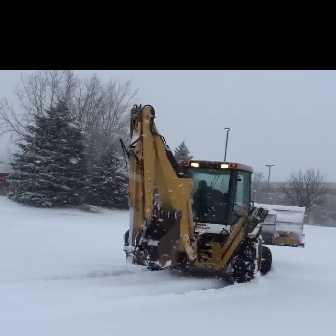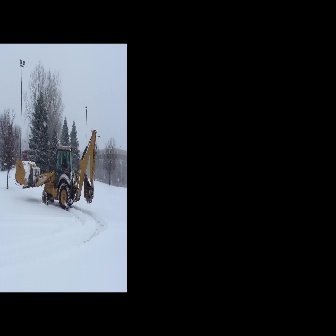
  Please identify the target specified by the bounding box [123,103,305,286] in the first image and locate it in the second image. Return the coordinates in [x_min,y_min,x_max,y_max] format.
Answer: [13,129,95,211]